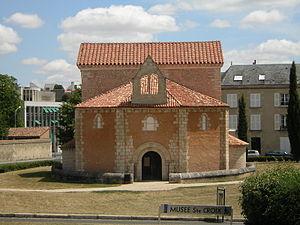
L’histoire du christianisme en France débute probablement au cours du IIᵉ siècle. À partir de la séparation des Églises d'Orient et d'Occident, elle est principalement marquée par le rôle prépondérant de l'Église catholique dans la vie spirituelle et sociale du pays du Moyen Âge jusqu'à l'époque moderne puis, au XXᵉ siècle et au début du XXIᵉ siècle, par la récession de l’emprise du clergé sur les fidèles et celle de la pratique religieuse.
Cet article recense les monuments historiques français classés en 1846.
Le baptistère Saint-Jean situé à Poitiers est un des plus anciens monuments chrétiens dont l'origine remonte à la deuxième moitié du IVᵉ siècle, début du Vᵉ siècle. Fortement remanié au cours des siècles, il est le bâtiment qui illustre le mieux la dépendance de l'architecture mérovingienne avec ses assises antiques mais aussi l'abandon des principes classiques. Sauvé de la démolition en 1834 il a fait l'objet de nombreuses campagnes de fouilles donnant lieu à des synthèses controversées. Il renferme un espace muséal avec les collections mérovingiennes de la Société des antiquaires de l'Ouest.